Linda Strawberry

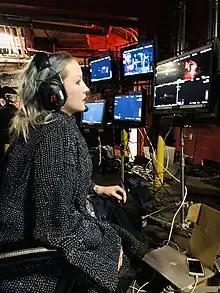
Linda Strawberry out on tour with The Smashing Pumpkins during the Shiny and Oh So Bright Tour 2018

2018: Co-Executive Producer, Creative Director: Smashing Pumpkins, Shiny And Oh So Bright Tour, and the 30th Anniversary Series Mini-Tour.